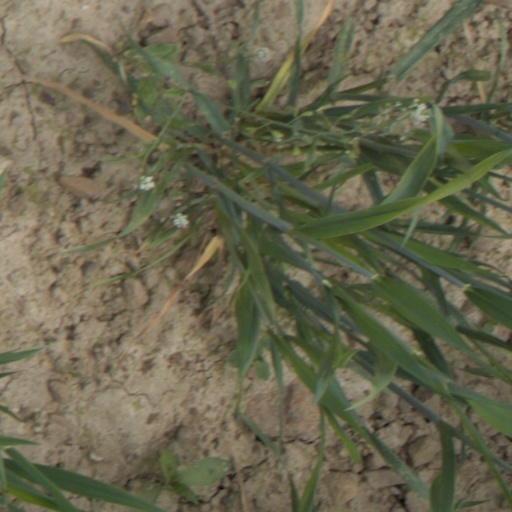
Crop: wheat